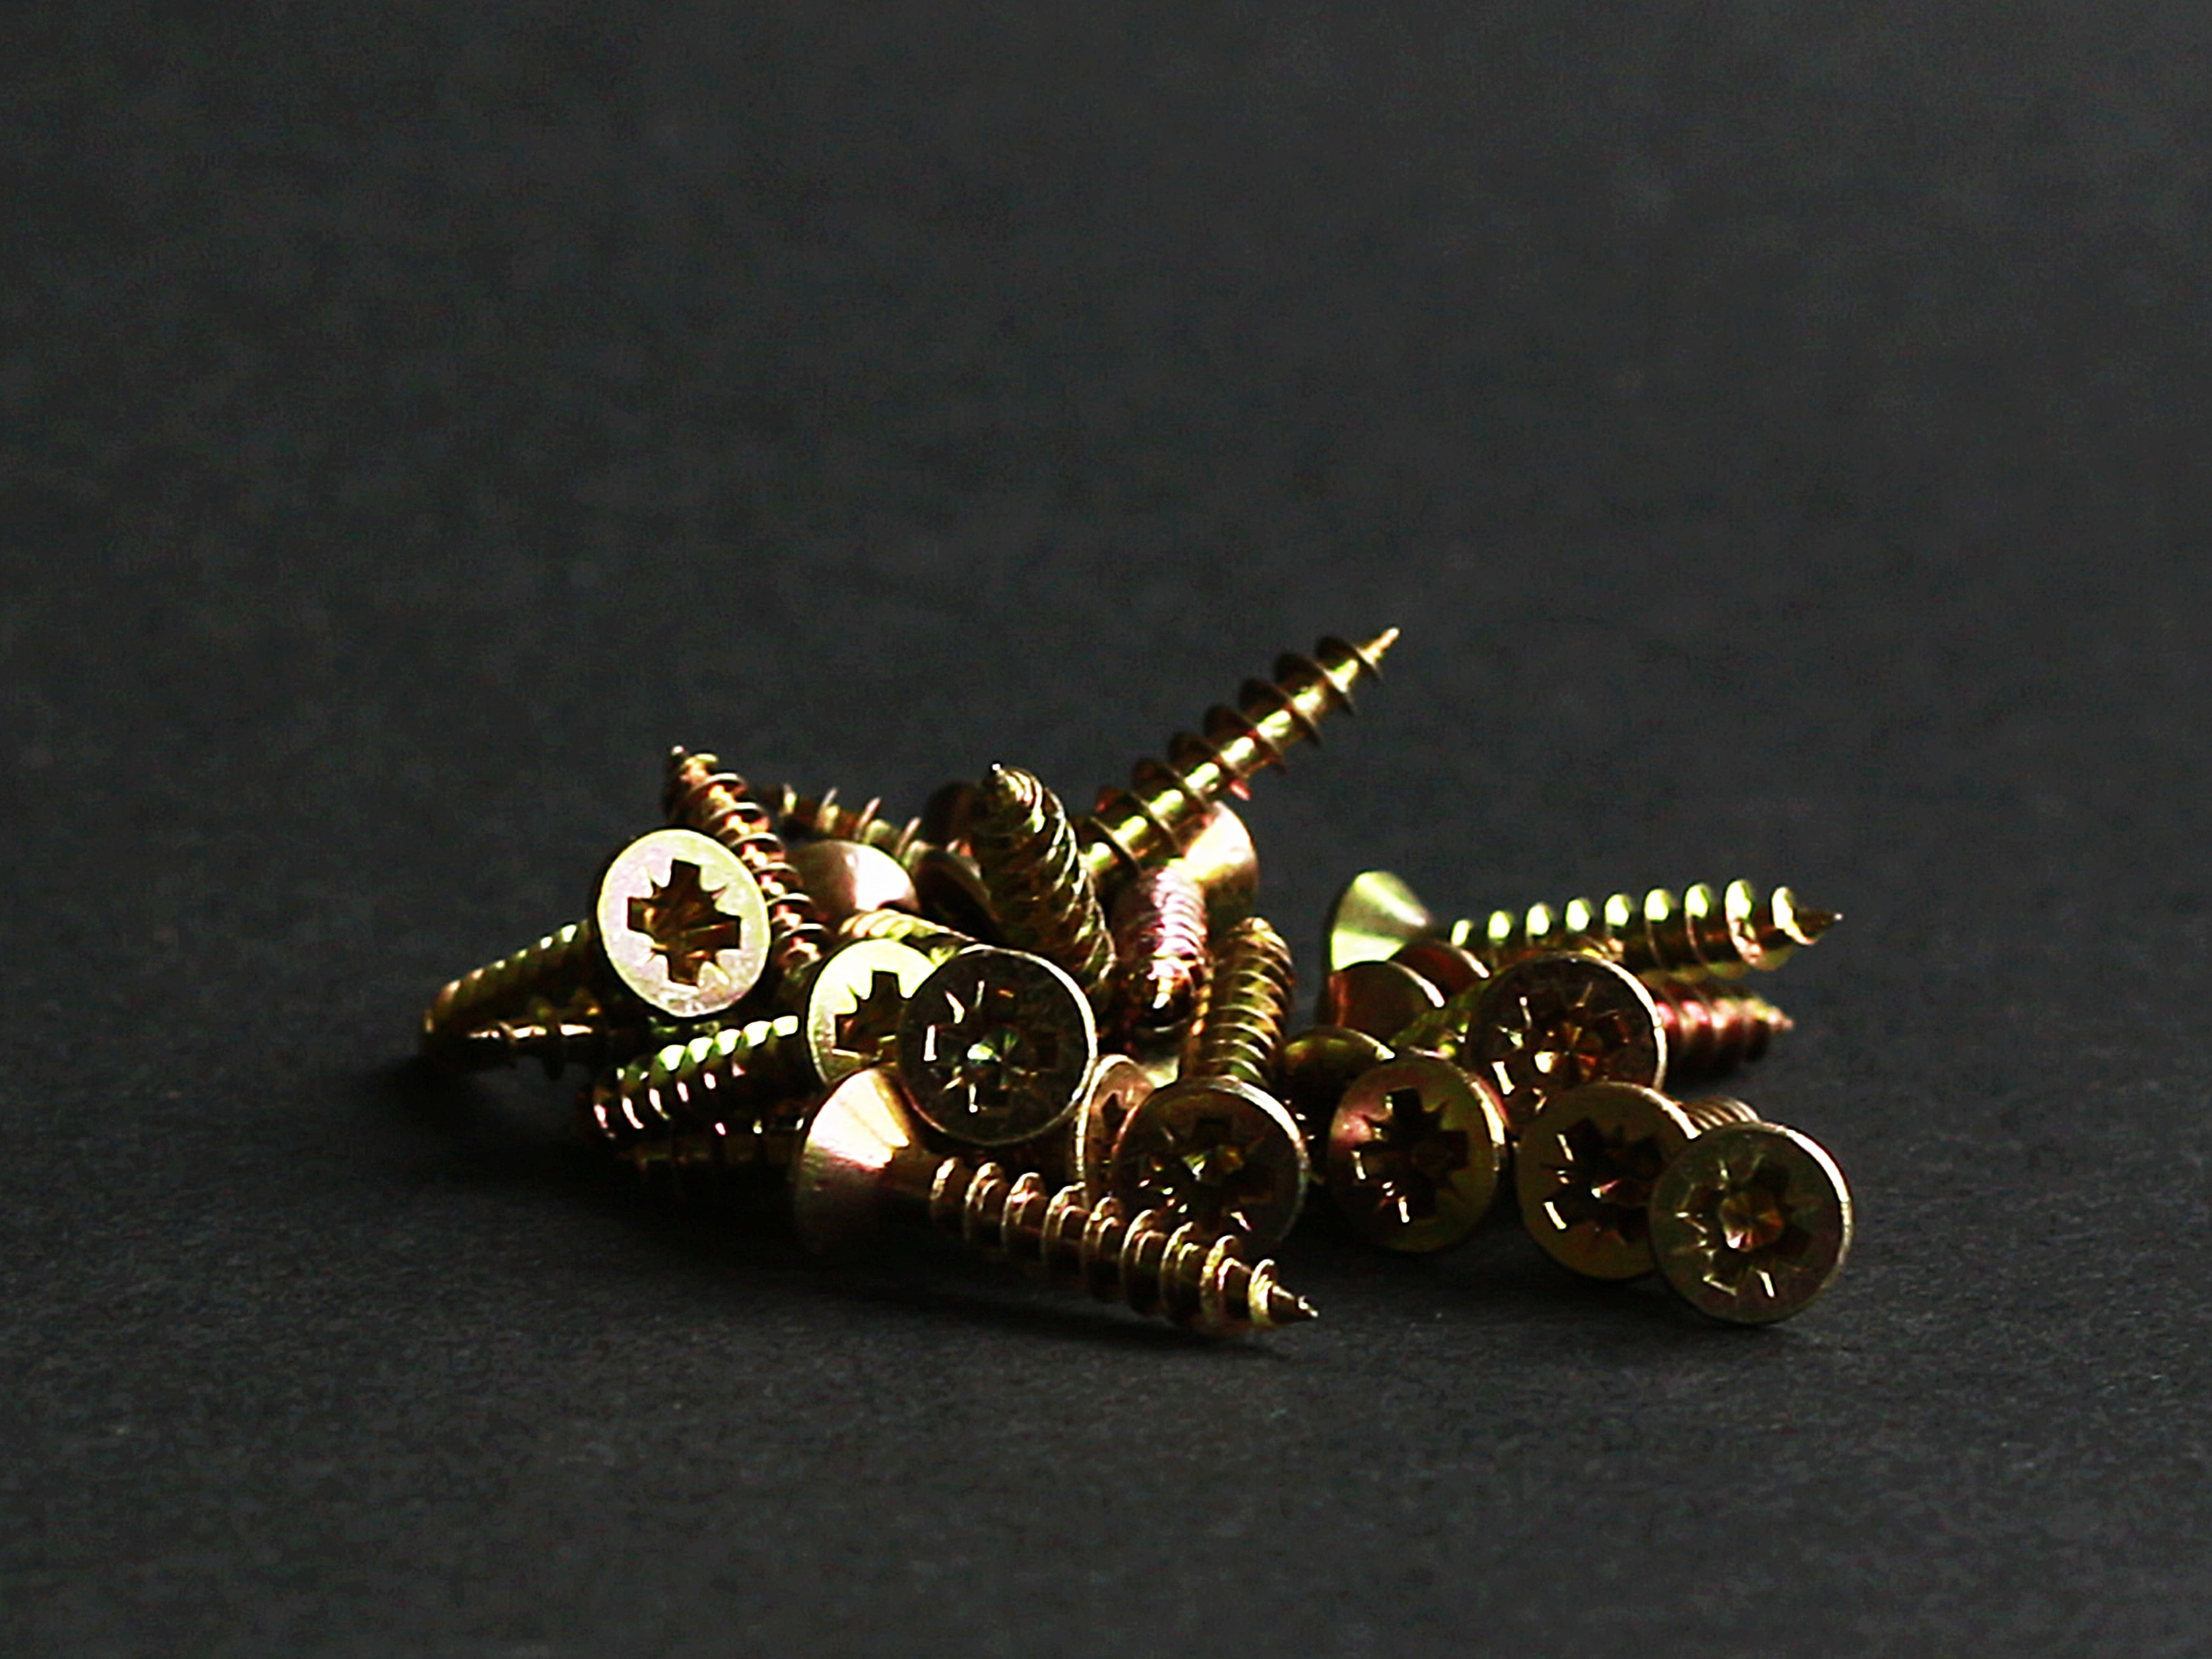
ring, metal, bead, screw, thread, jewellery, earrings, iron, wood screws, cross screw, fashion accessory